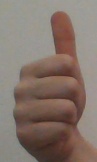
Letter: aleff